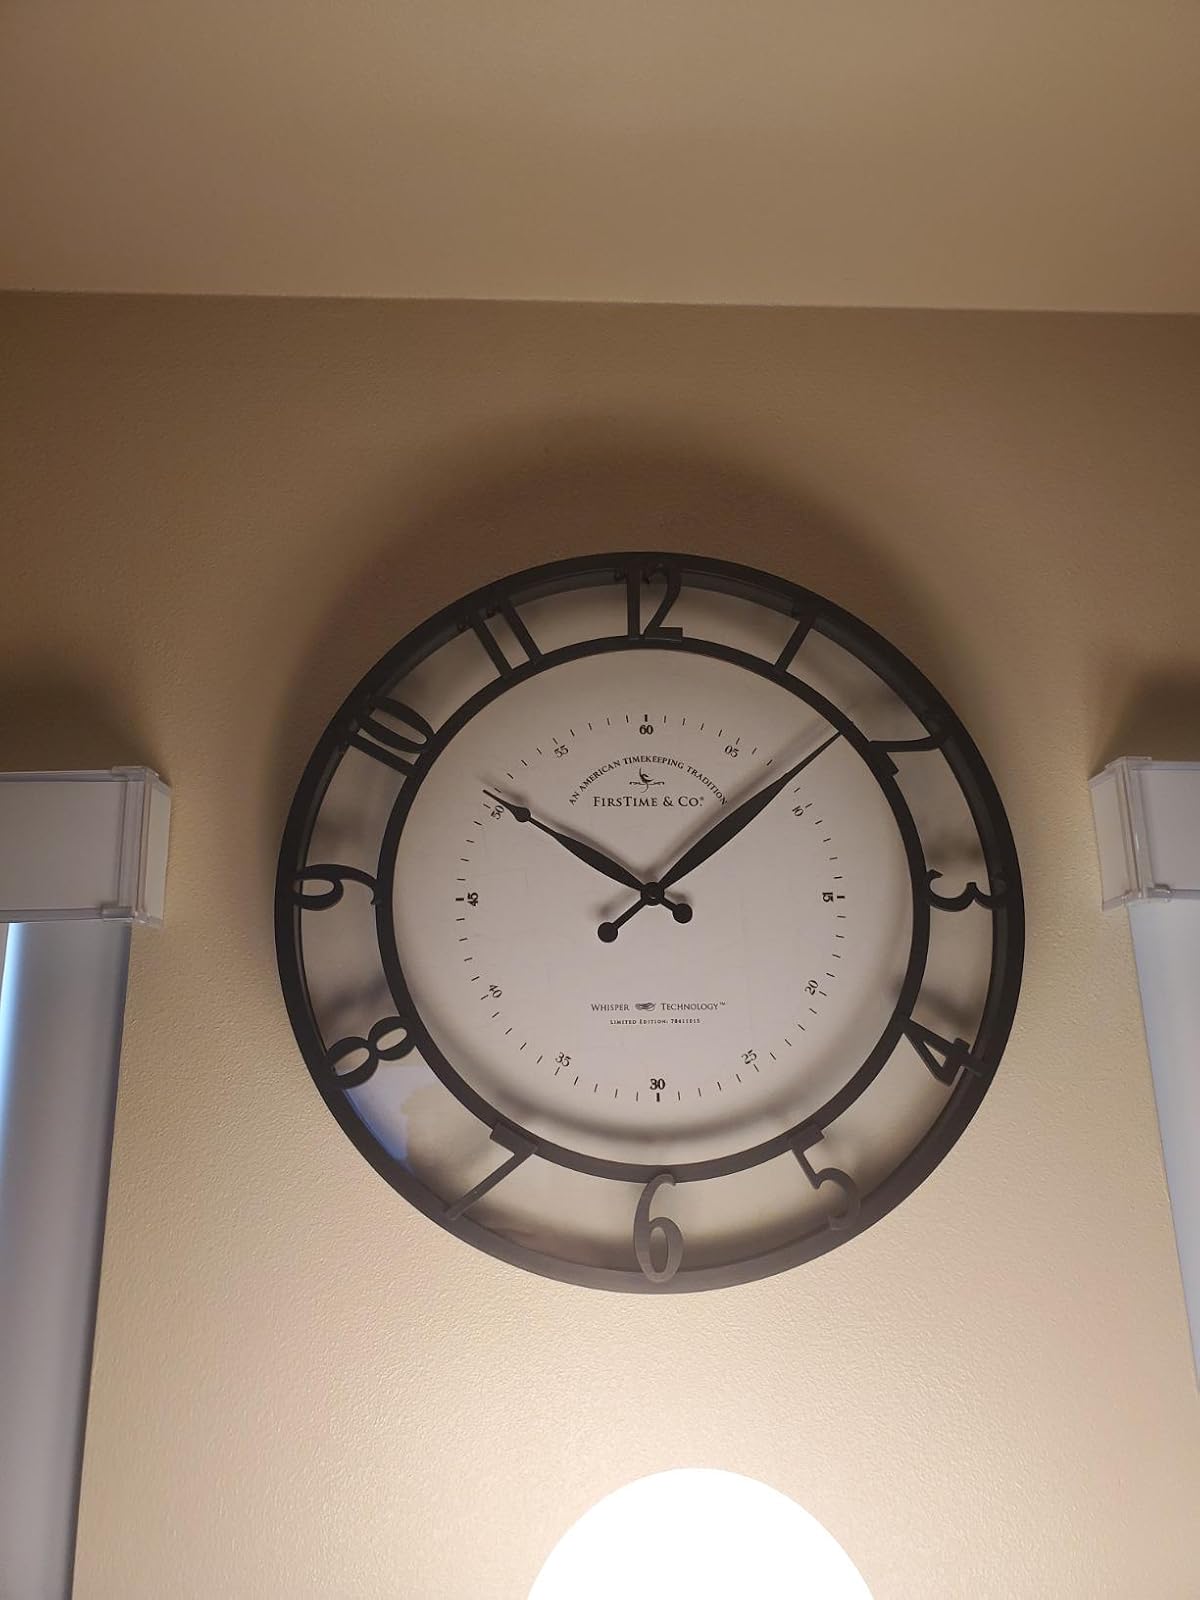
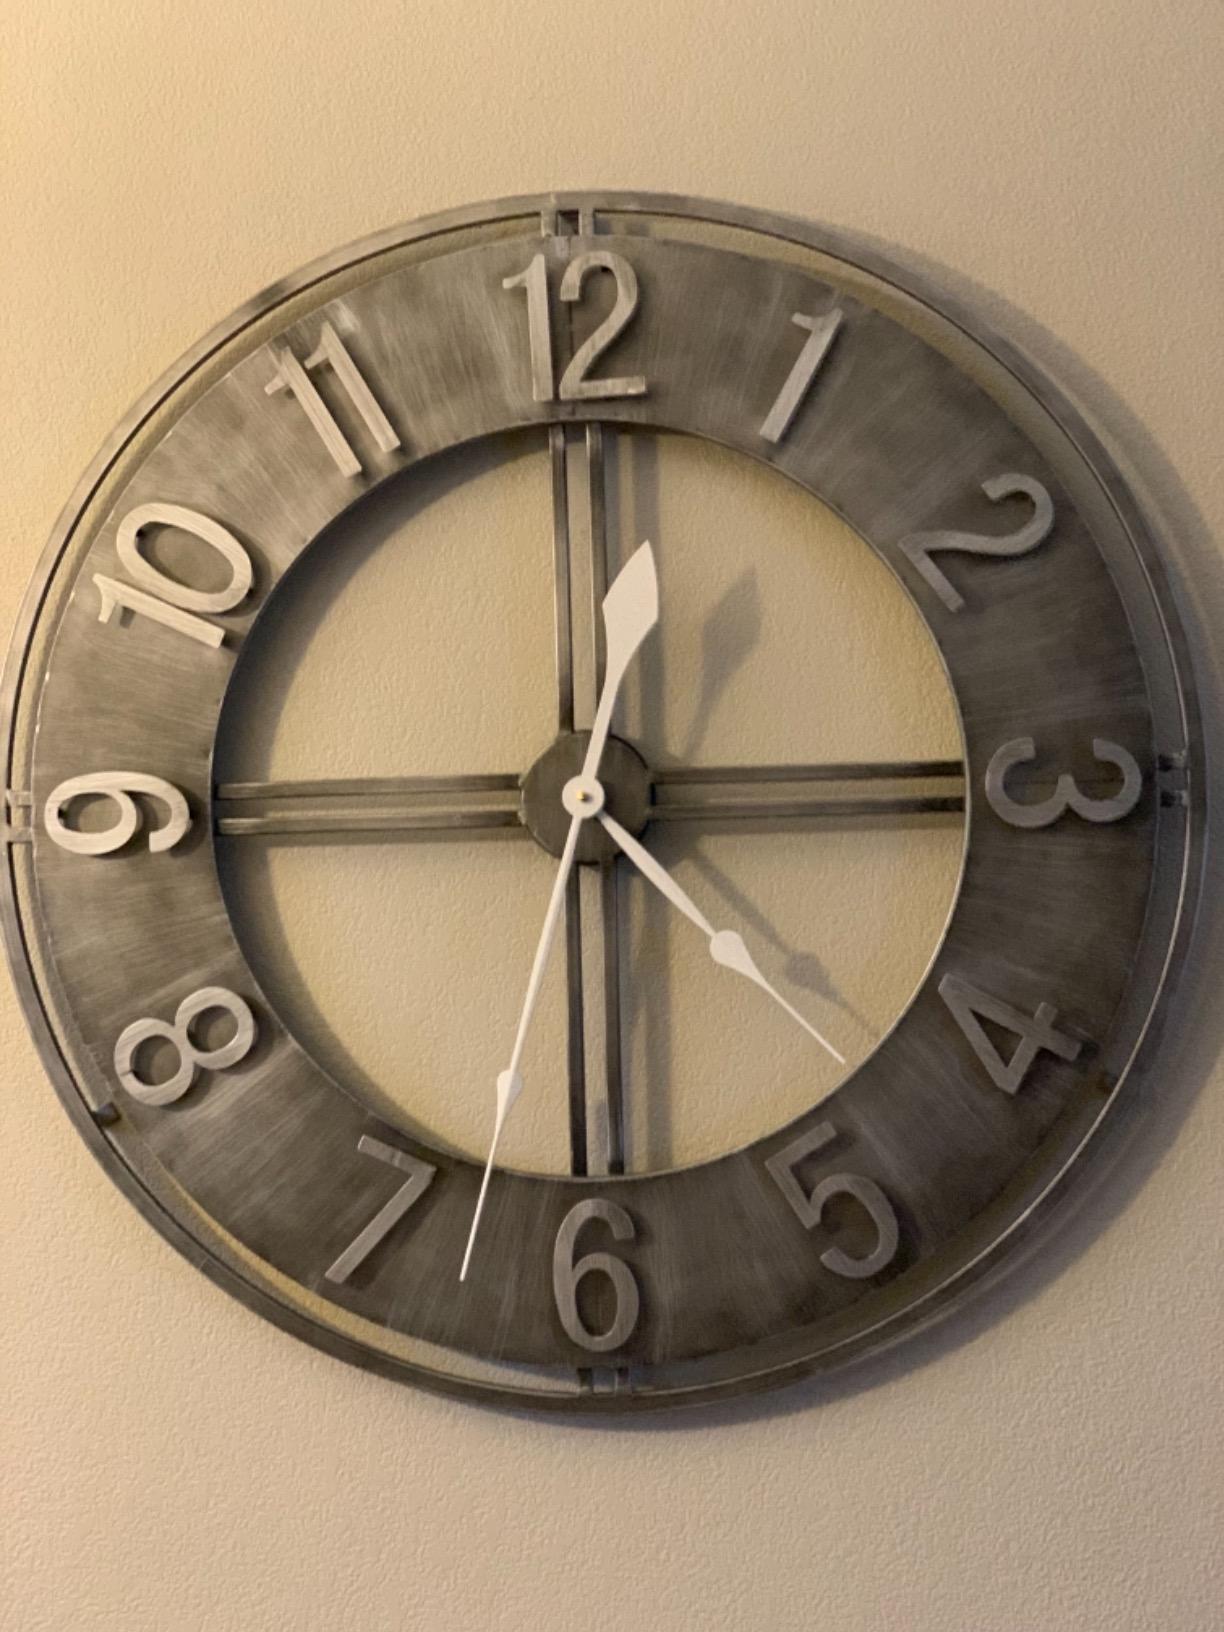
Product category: clock
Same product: no